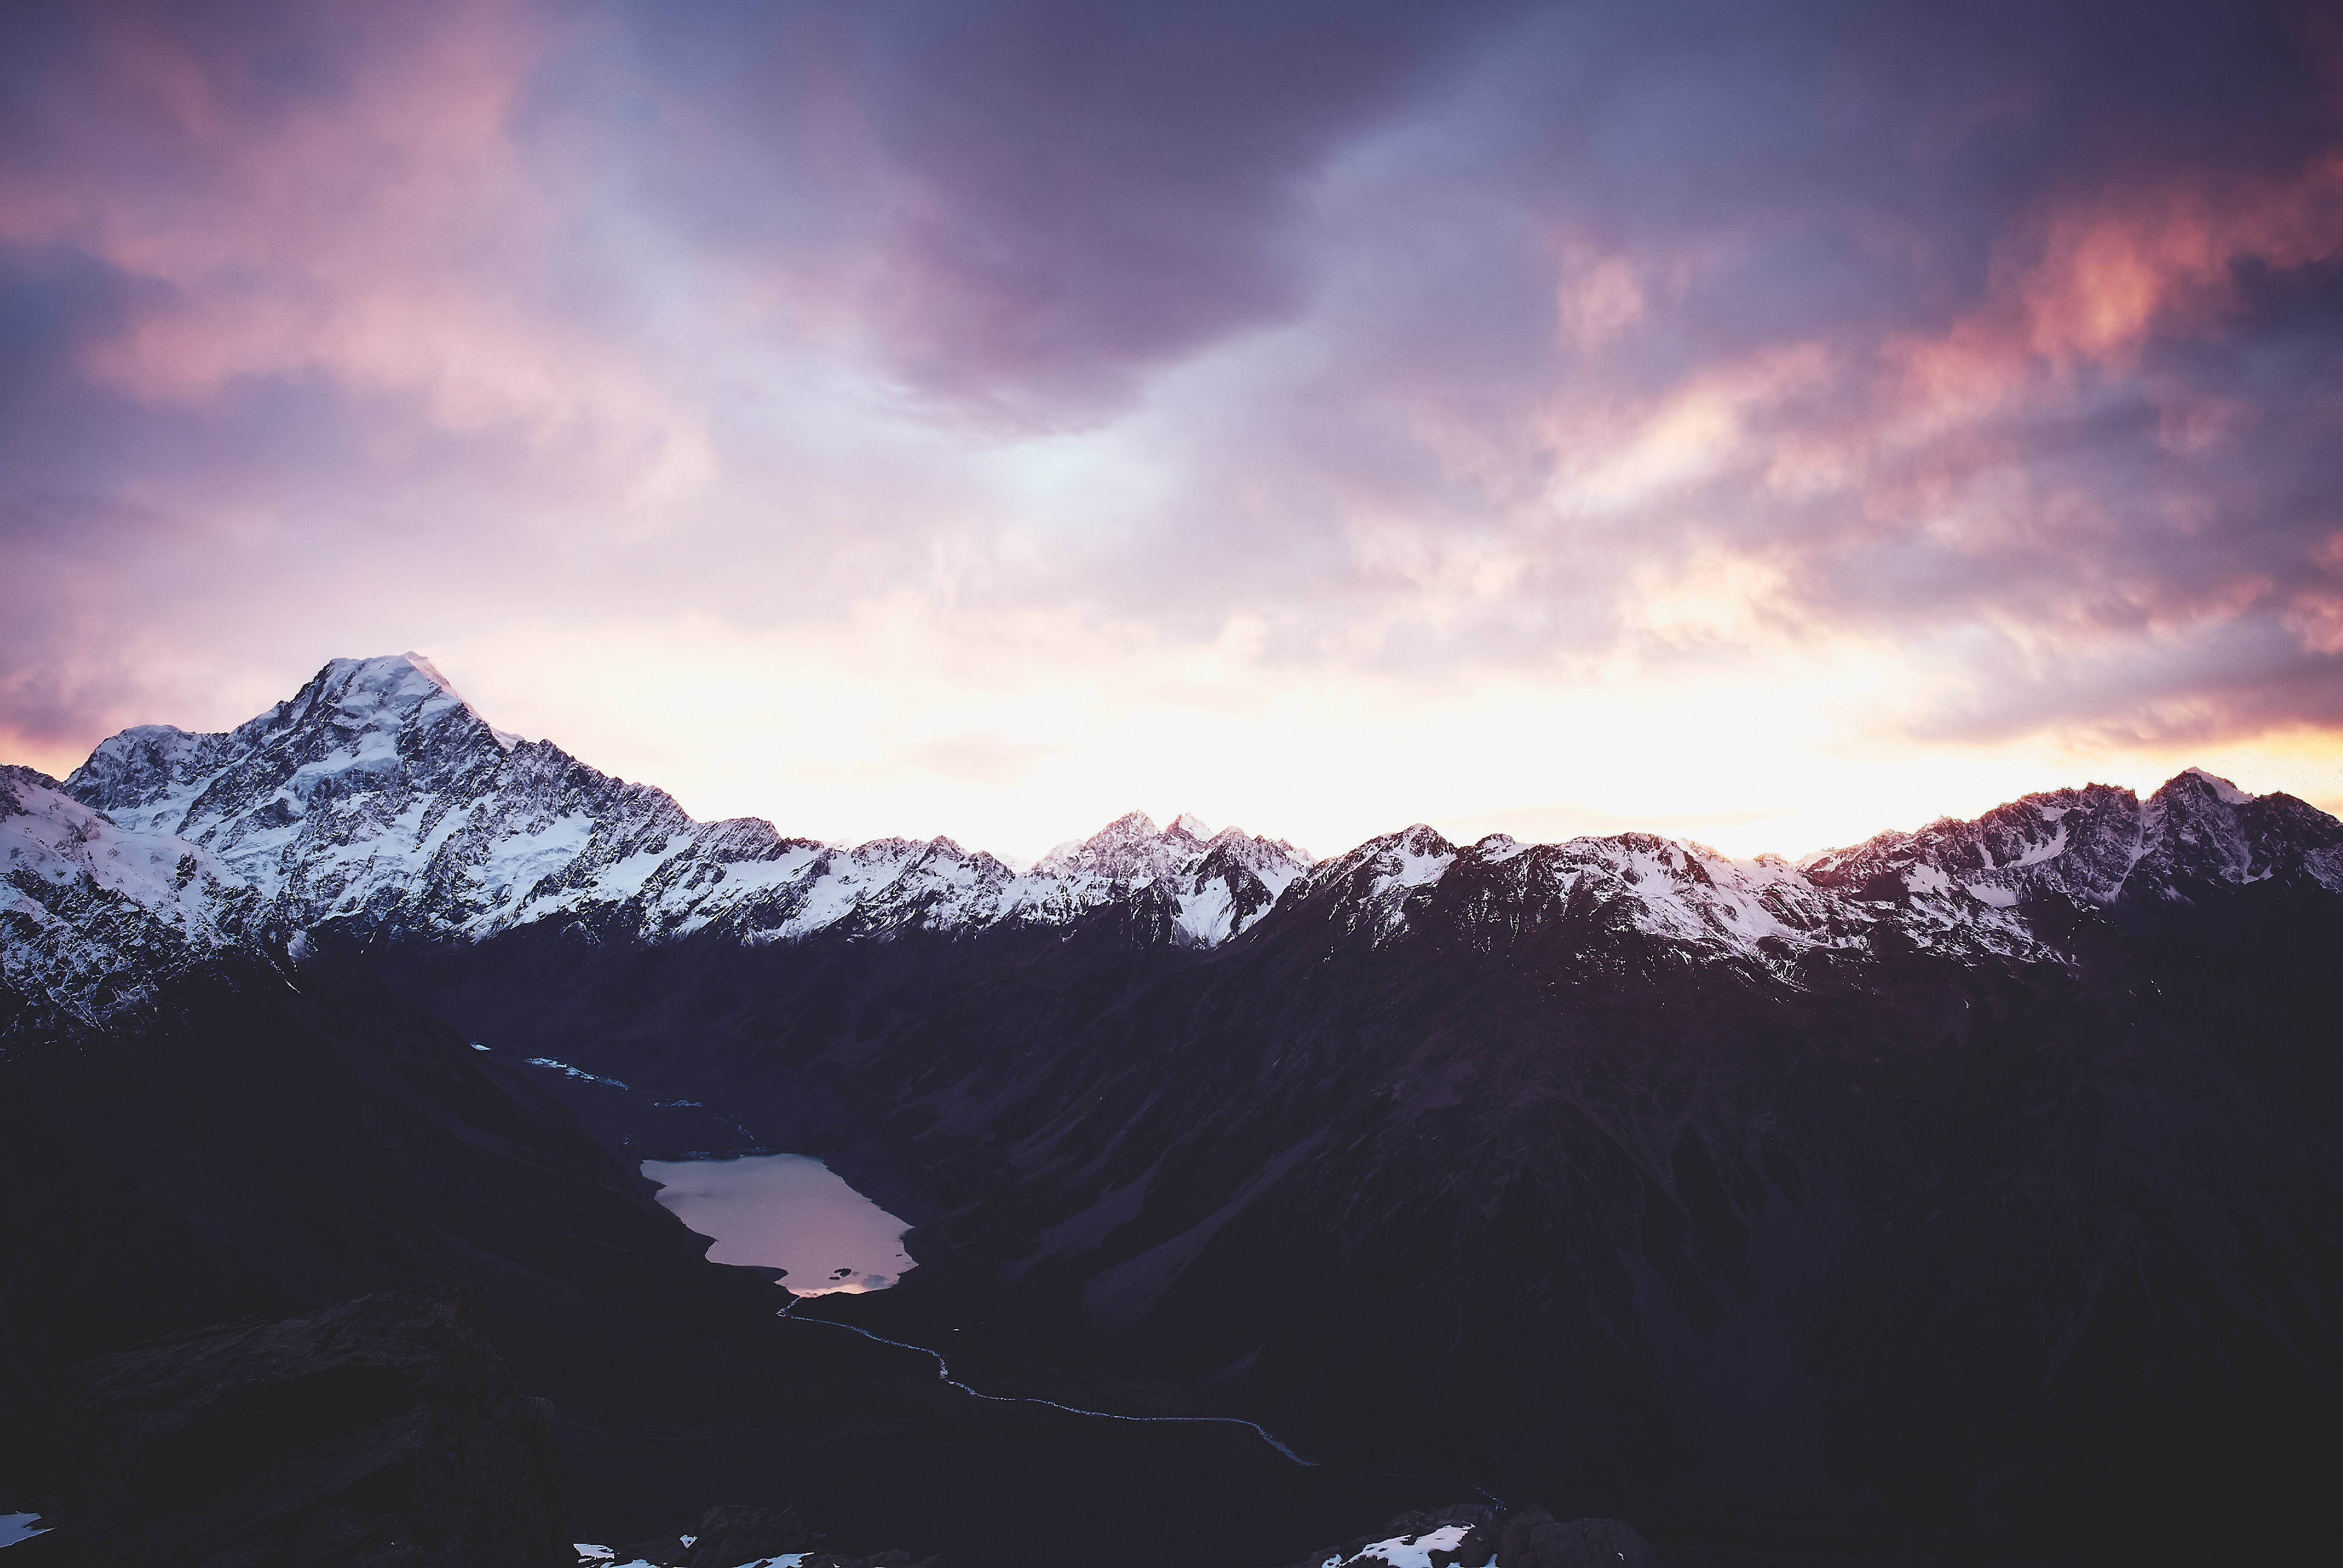
mountain, snow, cloud, sky, sunrise, sunset, sunlight, morning, dawn, mountain range, dusk, weather, summit, alps, landform, atmospheric phenomenon, mountainous landforms